Union between Sweden and Norway

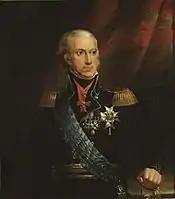
King Charles XIII (Charles II in Norway)

One factor contributing to the poor performance of the Swedish invasion force in Norway was that Russia at the same time invaded Finland on 21 February 1808. The two-front war proved disastrous for Sweden, and all of Finland was ceded to Russia at the Peace of Fredrikshamn on 17 September 1809. In the meantime, discontent with the conduct of the war led to the deposition of King Gustav IV on 13 May 1809. Prince Christian August, the enemy commander who had been promoted to viceroy of Norway in 1809, was chosen because the Swedish insurgents saw that his great popularity among the Norwegians might open the way for a union with Norway, to compensate for the loss of Finland. He was also held in high esteem because he had refrained from pursuing the retreating army of Sweden while that country was hard pressed by Russia in the Finnish War. Christian August was elected Crown Prince of Sweden on 29 December 1809 and left Norway on 7 January 1810. After his sudden death in May 1810, Sweden chose as his successor another enemy general, the French marshal Jean Baptiste Bernadotte, who was also seen as a gallant adversary and had proved his ability as an army commander.